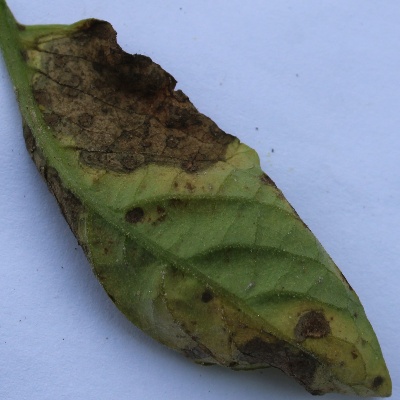
Crop: Tomato
Condition: verticulium wilt